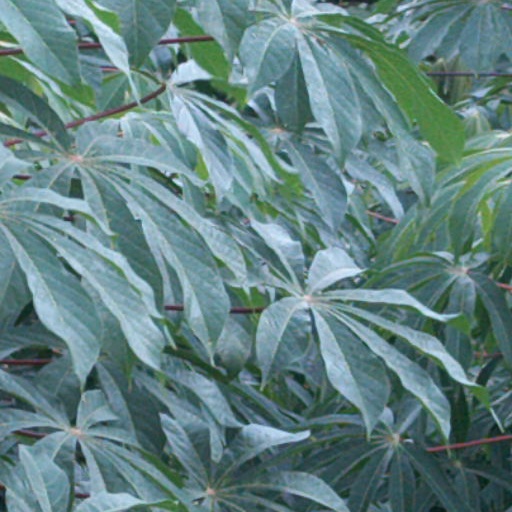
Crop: cassava